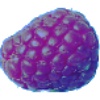
Label: Raspberry 1